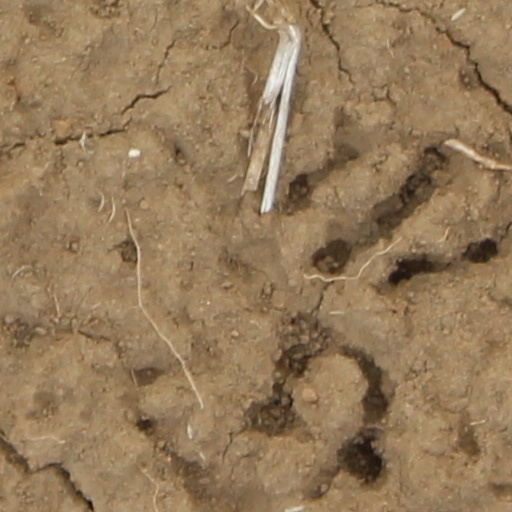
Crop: wheat